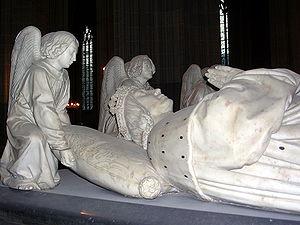
Le tombeau de François II, duc de Bretagne et de sa femme Marguerite de Foix est un monument funéraire qui se trouve à Nantes, dans la cathédrale Saint-Pierre-et-Saint-Paul, et qui fut réalisé en différents matériaux nobles dont le marbre de Carrare au début du XVIᵉ siècle par Michel Colombe et Jean Perréal.
La Bretagne, contrairement à la France et à sa Nécropole royale de la basilique de Saint-Denis, n'a jamais eu pour ses souverains un sanctuaire privilégié. Les rois et ducs de Bretagne reposent dans des lieux très éloignés les uns des autres. Cette dispersion tient d'abord au fait que le Royaume puis Duché de Bretagne n'avait pas de capitale définie. Puis, certains souverains de Bretagne ayant des ferveurs spéciales pour certaines abbayes qu'ils avaient fondées, décidèrent d'y reposer.